Volkswagen Auto 2000

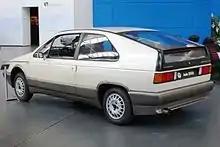
Rear view

The three-door hatchback used the chassis of the Volkswagen Golf Mk1 and was of a particular design, with a tall kammback rear end and a front without a traditional grille. Wind resistance was . Smaller details such as the integrated drip rails (which also hid a welding seam) quickly made their way onto the Golf Mk2. Volkswagen had considered using the Auto 2000's front design on the new Golf, but in the end they decided on a more conventional front for what has long been their most important product. The Auto 2000 front end instead wound up on the Passat B3 in 1988. To save weight, the car used a number of parts made from composite materials, including a plastic rear axle.